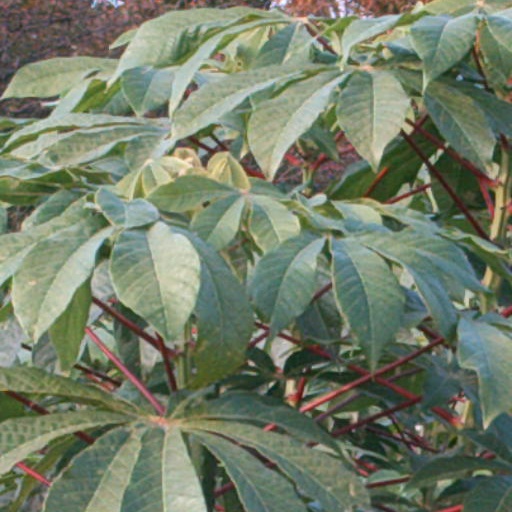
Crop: cassava